Thwaites Glacier

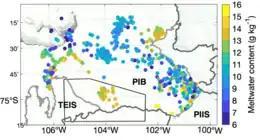
Distribution of meltwater hotspots caused by ice losses in Pine Island Bay, the location of both Thwaites (TEIS refers to Thwaites Eastern Ice Shelf) and Pine Island Glaciers.

Fears of the entire West Antarctic Ice Sheet (WAIS) being prone to geologically rapid (centuries or even decades) collapse in response to accelerated warming from greenhouse gas emissions have been present since the seminal 1968 paper by glaciologist J.H. Mercer. These concerns were reiterated by Mercer's 1978 follow-up study and by another study in 1973. In 1981, scientists also advanced the theory that "the weak underbelly" of the WAIS lay in the Amundsen Sea region, with the collapse of Thwaites and Pine Island Glaciers serving as the trigger for the subsequent collapse of the entire ice sheet. This theory was informed by radar measurement data from research flights over West Antarctica in the 1960s and 1970s, which had revealed that in Pine Island Bay, the glacier bed slopes downwards at an angle, and lies well below the sea level. This topography, in addition to proximity to powerful ocean currents, makes both glaciers particularly vulnerable to increases in ocean heat content. Subsequent research reinforced the hypothesis that Thwaites is the single part of the cryosphere that would have the largest near-term impact on the sea levels, and that it is likely to disappear even in response to climate change which had already occurred. Similarly, there is now widespread agreement that its loss is likely to pave the way for the loss of the entire West Antarctic Ice Sheet, which would raise the sea levels by around over several centuries or millennia.